Culture of Indonesia

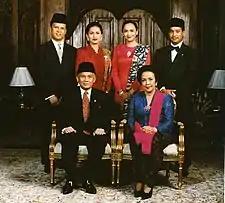
Formal family portrait of former Indonesian's President B.J. Habibie. Women wear "kain batik" and "kebaya" with "selendang" (sash), while men wear "jas" and "dasi" (western suit with tie) with "peci" cap.

In North Sumatra, the people of Nias placed great value on wooden figures or "adu". The sole purpose of the Nias figures was to fulfil ritual needs, whether it is to ensure wealth or to perform specific beneficial rite. Niassan figures vary in size, from as small as 20 centimetres (7.9 in) in height to more than 2 metres (6.6 ft) tall. When an elderly person died, the family would make a wooden statue known as adu zatua. The statue was unveiled on the fourth day after the death of the person. The shape of the wooden statue reflects the status of the person who used them: the more powerful the owner, the more impressive the statue will be made. Nias people believed that the deceased person's spirits reside in the statue, so all events that occurred in the family were shared with the ancestor statues through prayers. Ancestor statues were placed in the main room of the house, sometimes more than a hundred. A missionary work in 1930 had recorded the removal of 'over 2000 "idols" from a house of new northern convert.' Some missionaries even recorded houses collapsing under the weight of these ancestor figures. Small adu zatua were bound together horizontally using a rattan and pegs.